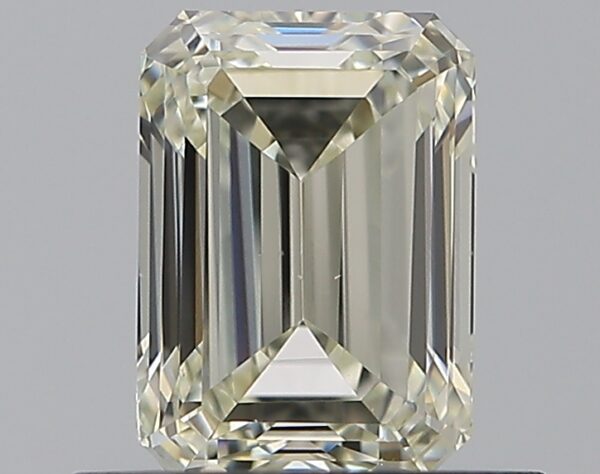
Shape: emerald
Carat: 0.7
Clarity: VS1
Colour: M
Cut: VG
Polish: EX
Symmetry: VG
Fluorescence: N
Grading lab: GIA
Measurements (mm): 5.84 x 4.16 x 2.84